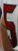
Number: 5